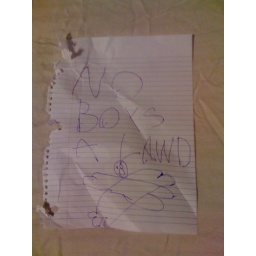
From Erin posted on a fort in the TV room when I got home tonight. love it!!